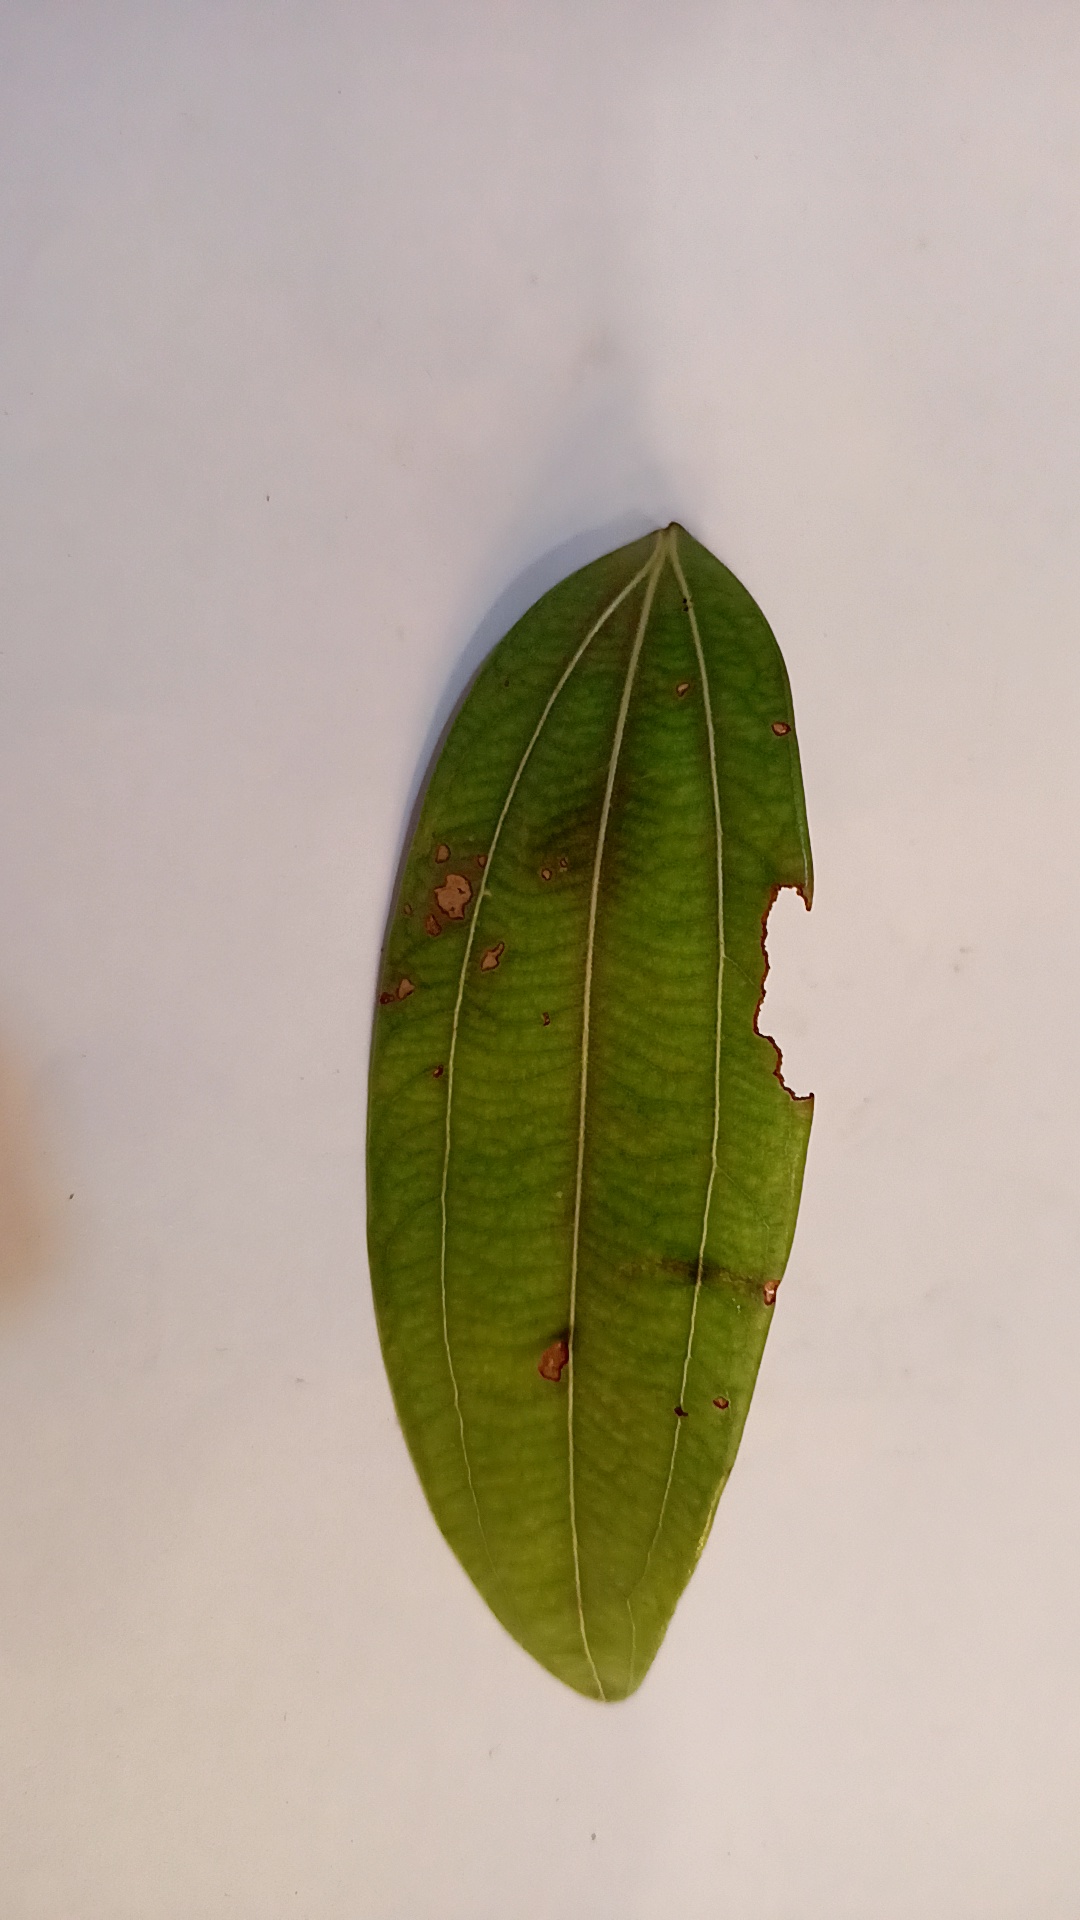
Label: Disease